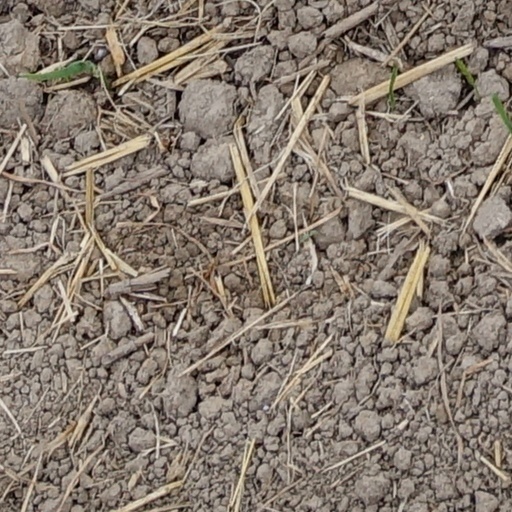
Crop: wheat